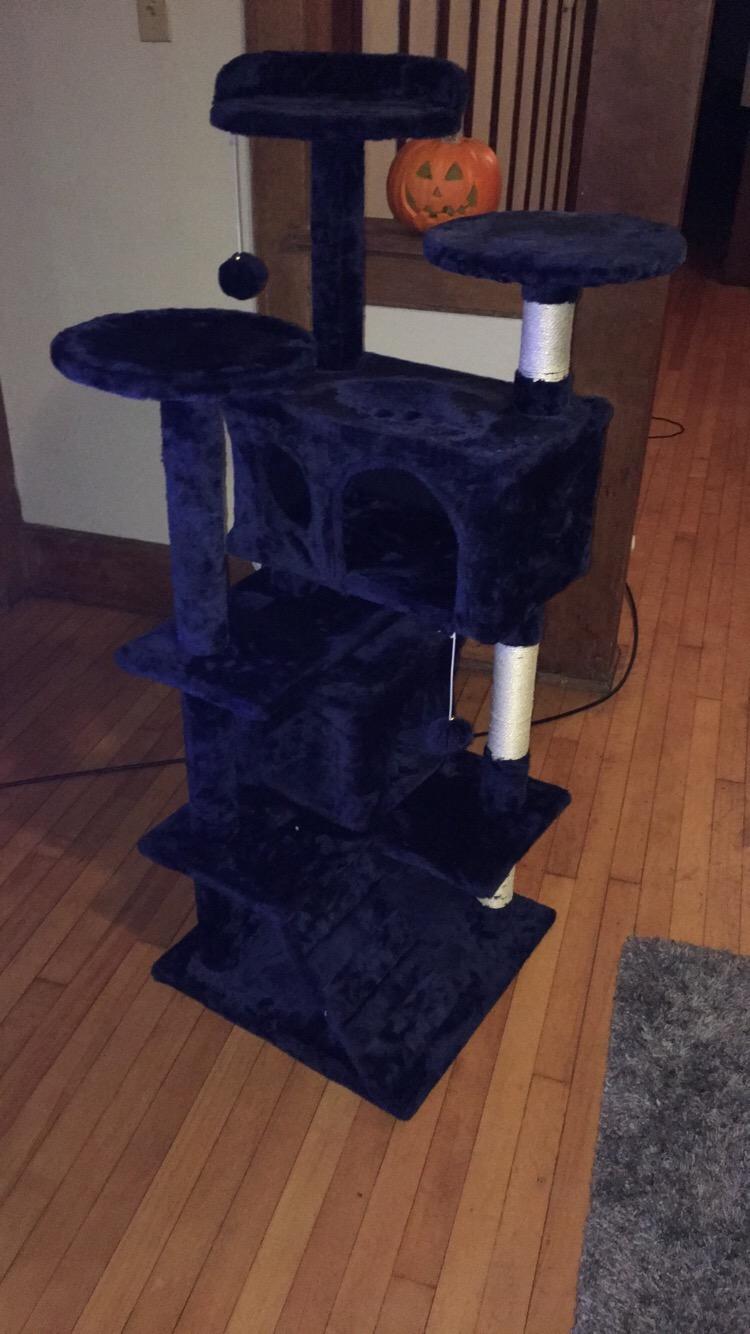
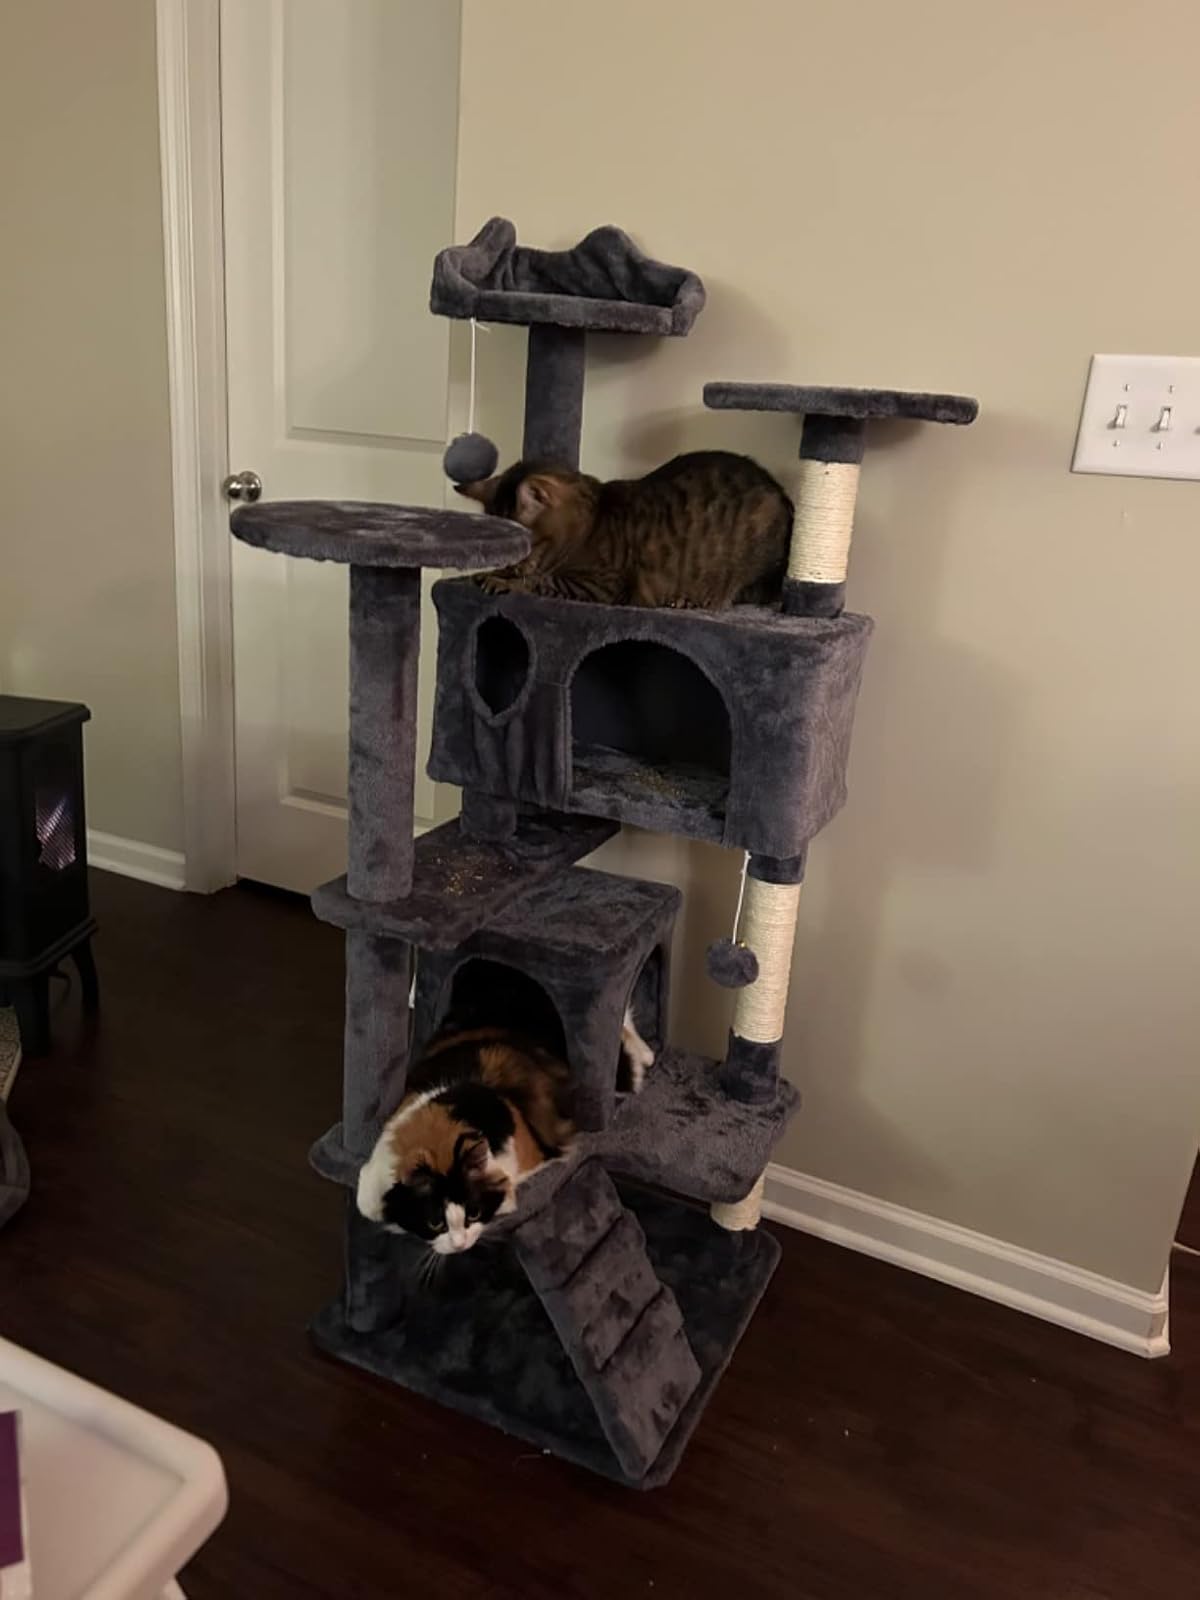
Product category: items_cat tree
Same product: no